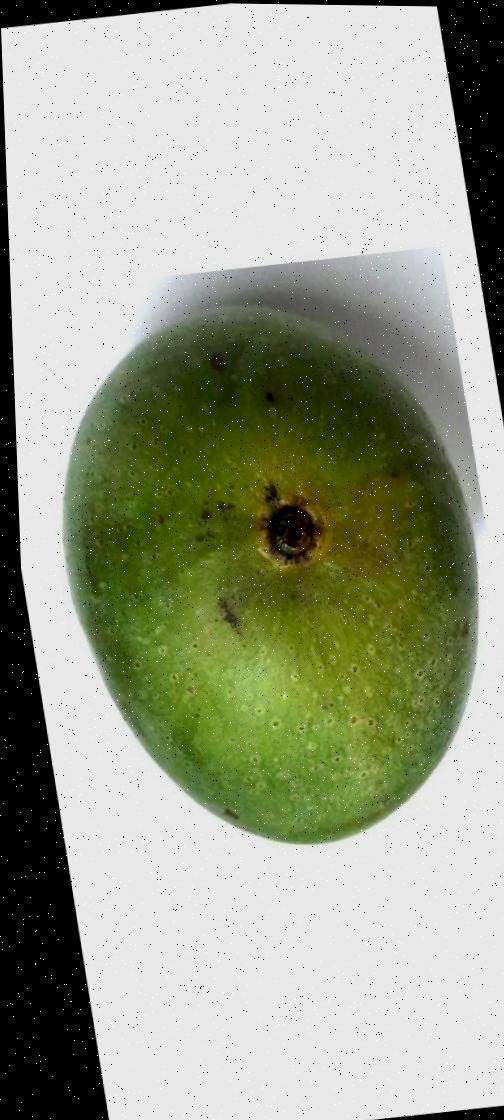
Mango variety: Ashshina Zhinuk